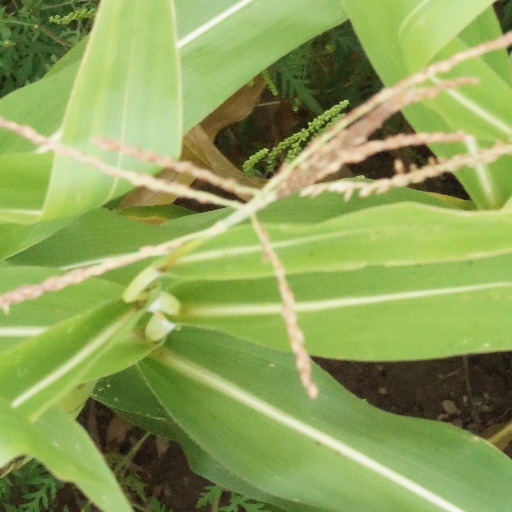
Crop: maize; corn